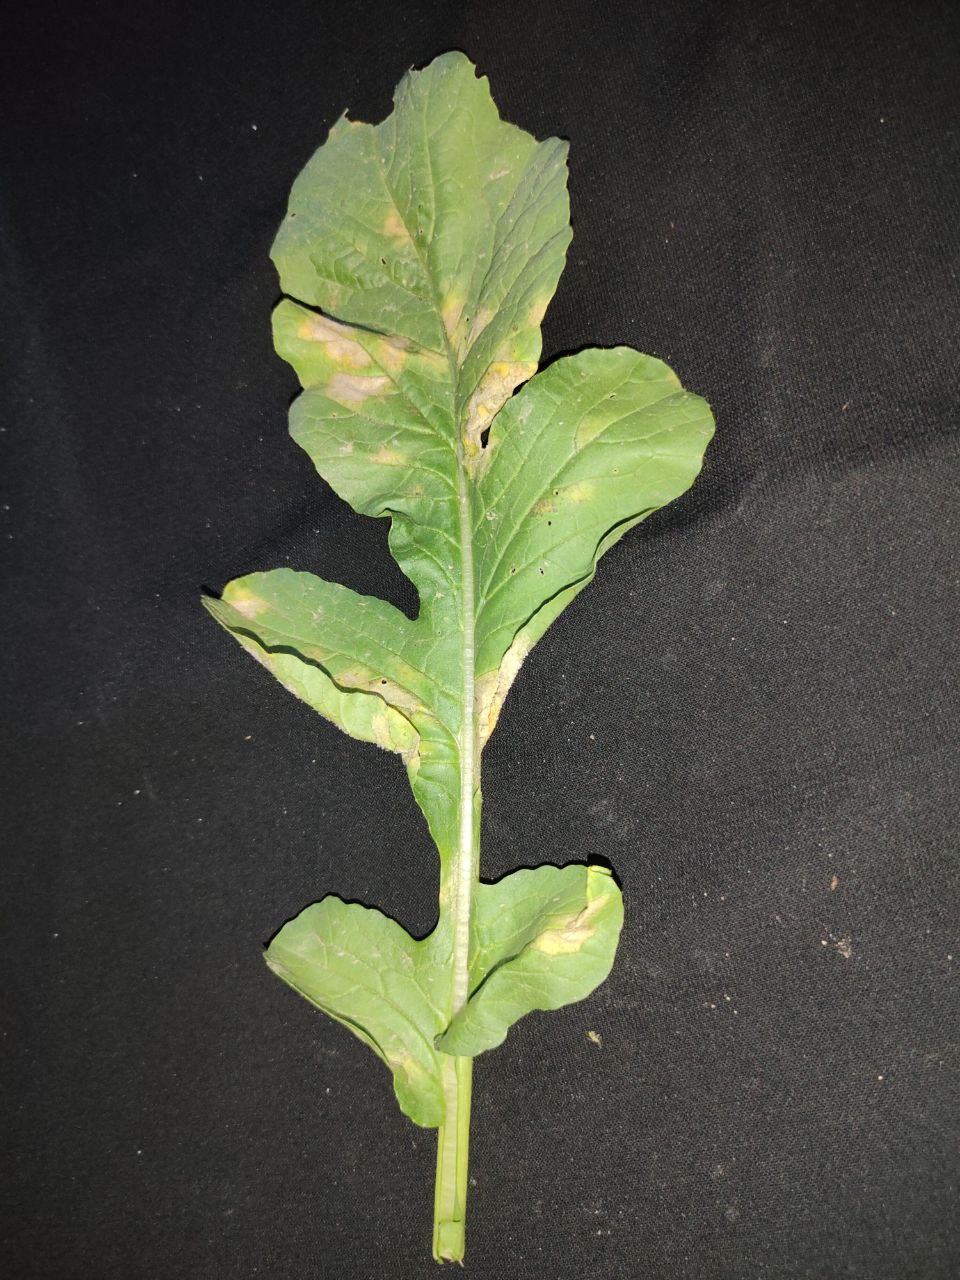
Label: Mosaic virus